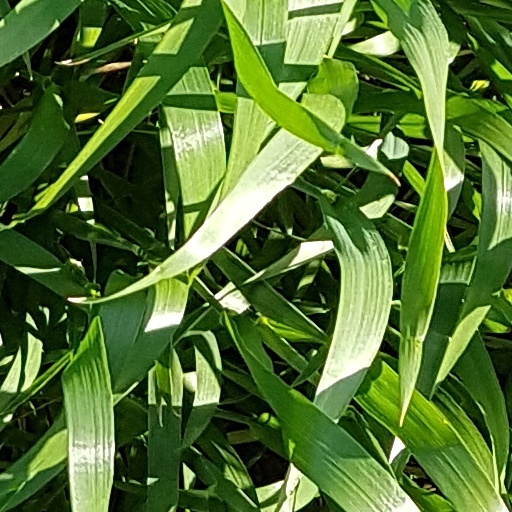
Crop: wheat